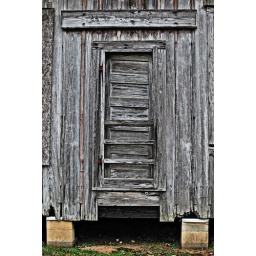
Old train depot door in East Texas. If you look closely, you can see the town name &amp;quot;AVINGER&amp;quot; above the door.